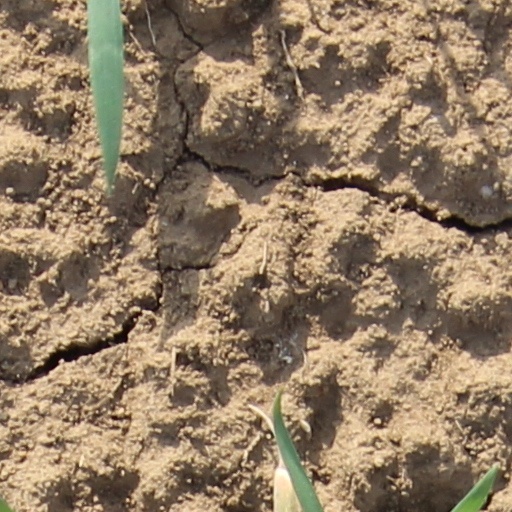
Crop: wheat